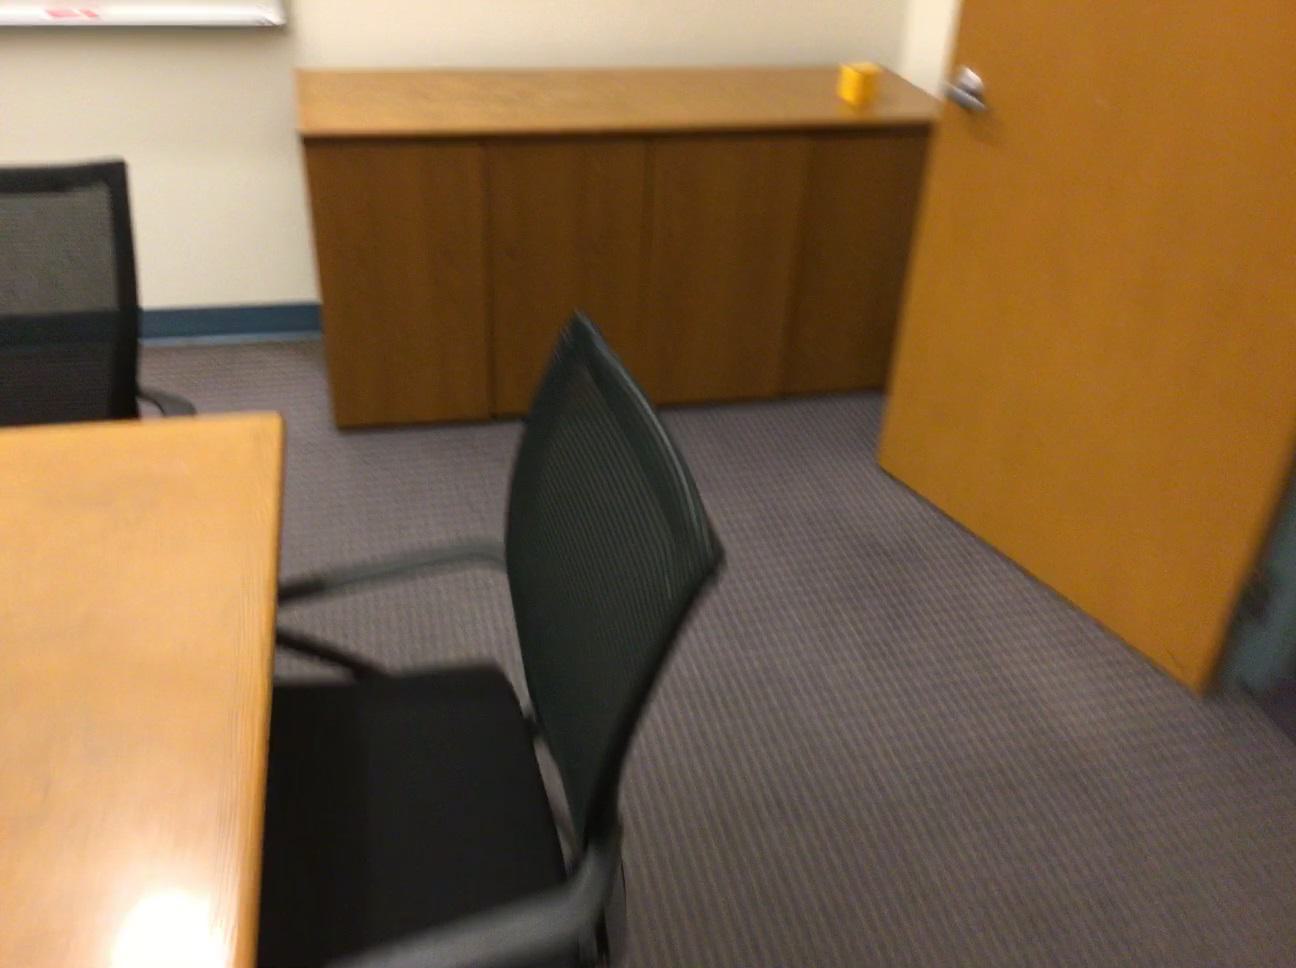
Question: In the image, there is the doorframe. Pinpoint several points within the vacant space situated left of the doorframe from the camera's perspective. Your final answer should be formatted as a list of tuples, i.e. [(x1, y1), ...], where each tuple contains the x and y coordinates of a point satisfying the conditions above. The coordinates should be between 0 and 1, indicating the normalized pixel locations of the points.
Answer: [(0.670, 0.608), (0.685, 0.640), (0.701, 0.675), (0.718, 0.713), (0.738, 0.754), (0.758, 0.799), (0.781, 0.847), (0.806, 0.901), (0.833, 0.960), (0.802, 0.793), (0.826, 0.842), (0.853, 0.895), (0.845, 0.789)]